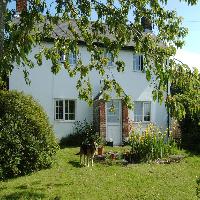
Weather: sun or clear